The World's Biggest Gang Bang III – The Houston 620

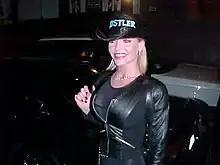
Houston in 1999

By 1998, John T. Bone had directed "World's Biggest Gang Bang" (1995) and "World's Biggest Gang Bang II" (1996). That year, he met Houston, a porn star who had appeared in "Baywatch" and had taken 1997 out to tour as a feature dancer, and suggested that Houston could use a similar stunt as a comeback vehicle. Houston suggested the idea to Metro, a porn company who owned the rights to the first two "World's Biggest" films, who responded with agreement and a marketing campaign.